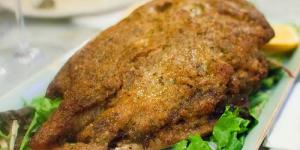
pulpo a la quetuchis